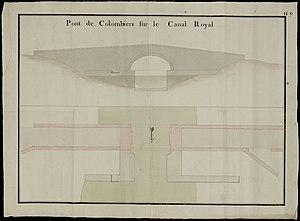
Colombiers. - Plan et élévation du pont sur le canal royal
Colombiers est une commune française située dans le département de l'Hérault en région Occitanie.